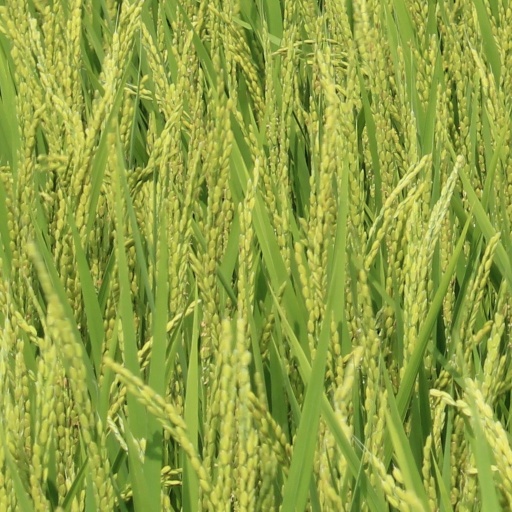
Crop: rice